Clara Butt

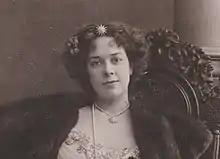
Clara Butt in 1898

Butt made her professional debut on 7 December 1892 at the Royal Albert Hall in London in Sullivan's cantata "The Golden Legend". Three days later she appeared as Orfeo in Gluck's "Orfeo ed Euridice" at the Lyceum Theatre. This was an RCM production, conducted by Charles Villiers Stanford. Bernard Shaw, who was then the music critic for "The World", wrote that she "far surpassed the utmost expectations that could reasonably be entertained", and forecast a considerable career for her.